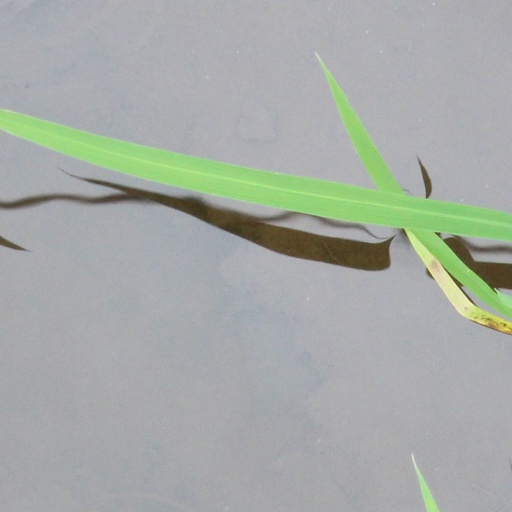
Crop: rice